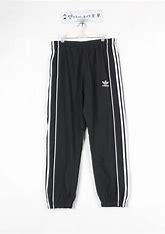
Brand: adidas
Model: 100